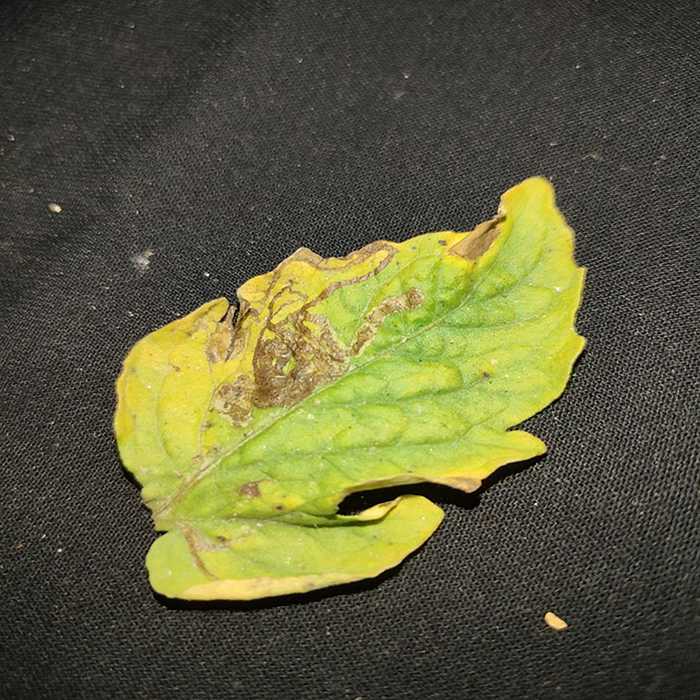
Plant: Tomato
Label: Tomato Bacterial spot